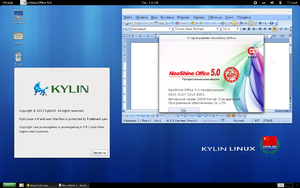
Kylin ou Kylin OS est un système d'exploitation développé pour l'armée chinoise. Conçu à partir de FreeBSD, il a été créé dans le but d'être plus sécurisé que les autres logiciels de serveurs. Il a été présenté en 2007.